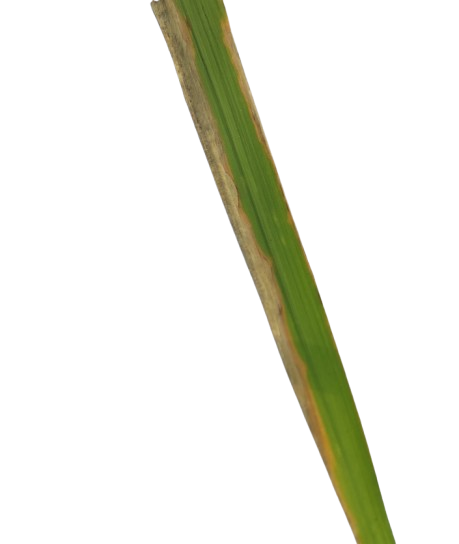
Label: Leaf Scald